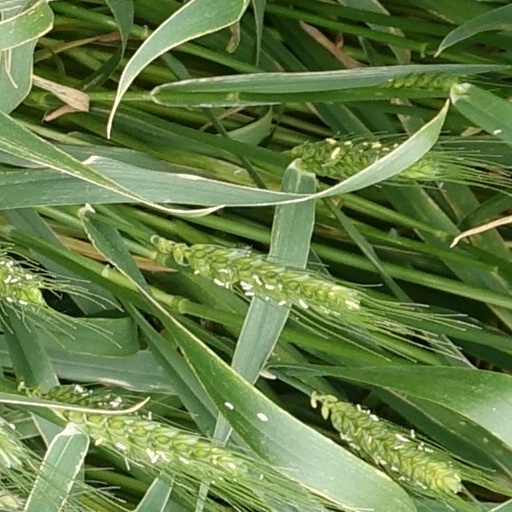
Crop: wheat